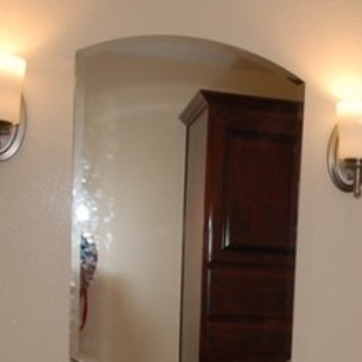
Material: mirror